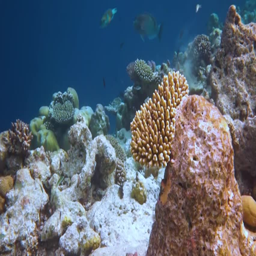
reef with a variety of hard and soft corals and tropical fish .